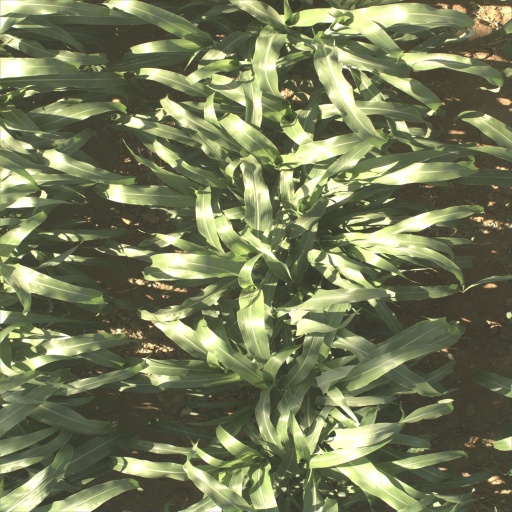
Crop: sorghum